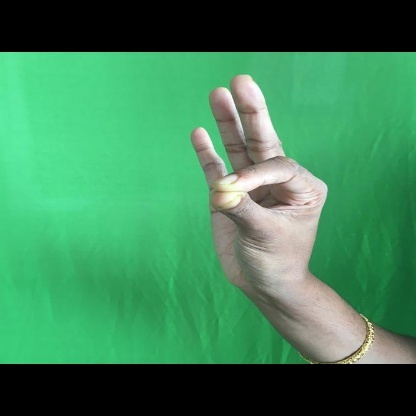
Mudra: Hamsasyam